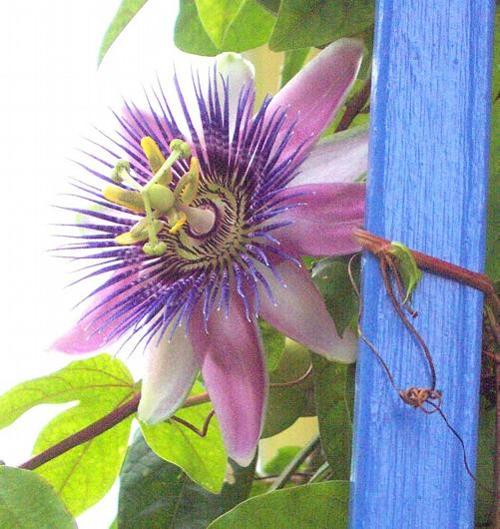
Label: passion flower